Tulu Nadu

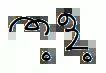
Tulu script has been used for Tulu since at least the 10th century.

The most widely spoken language is Tulu, which belongs to the Dravidian family of languages, and whose native speakers are referred to as Tuluva. The number of Tulu speakers was estimated to be about 1.7 million in 2001, although some sources quote as many as 3 million. The other languages spoken in Tulu Nadu include Kundagannada, Arebhashe, Malayalam, Konkani, Koraga, and Beary.